Bali Jatra

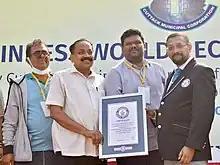
Guinness Book of World Record for Balijatra. Record Number of paper boats created under 35 mins. Initiative by CMC and Mayor Subhash Singh

Apart from the major Bali Jatra held at Cuttack, other Bali Jatras are also held across the state. Some notable ones held are Kalinga Bali Jatra held at Paradeep, Chelitola Bali Jatra at Tirtol. The prominent Bali Jatra after Cuttack is the Kalinga Bali Jatra held at Paradeep since 1992. It was inaugurated by the then Chief Minister Biju Patnaik by flagging off the naval yacht INSV Samudra, which reached the port Benoa Harbour, Denpasar in Bali in 1993. The Kalinga Bali Jatra was an effort to recreate and revive the legacy of the historical and cultural links of the two regions which was connected by maritime trade.